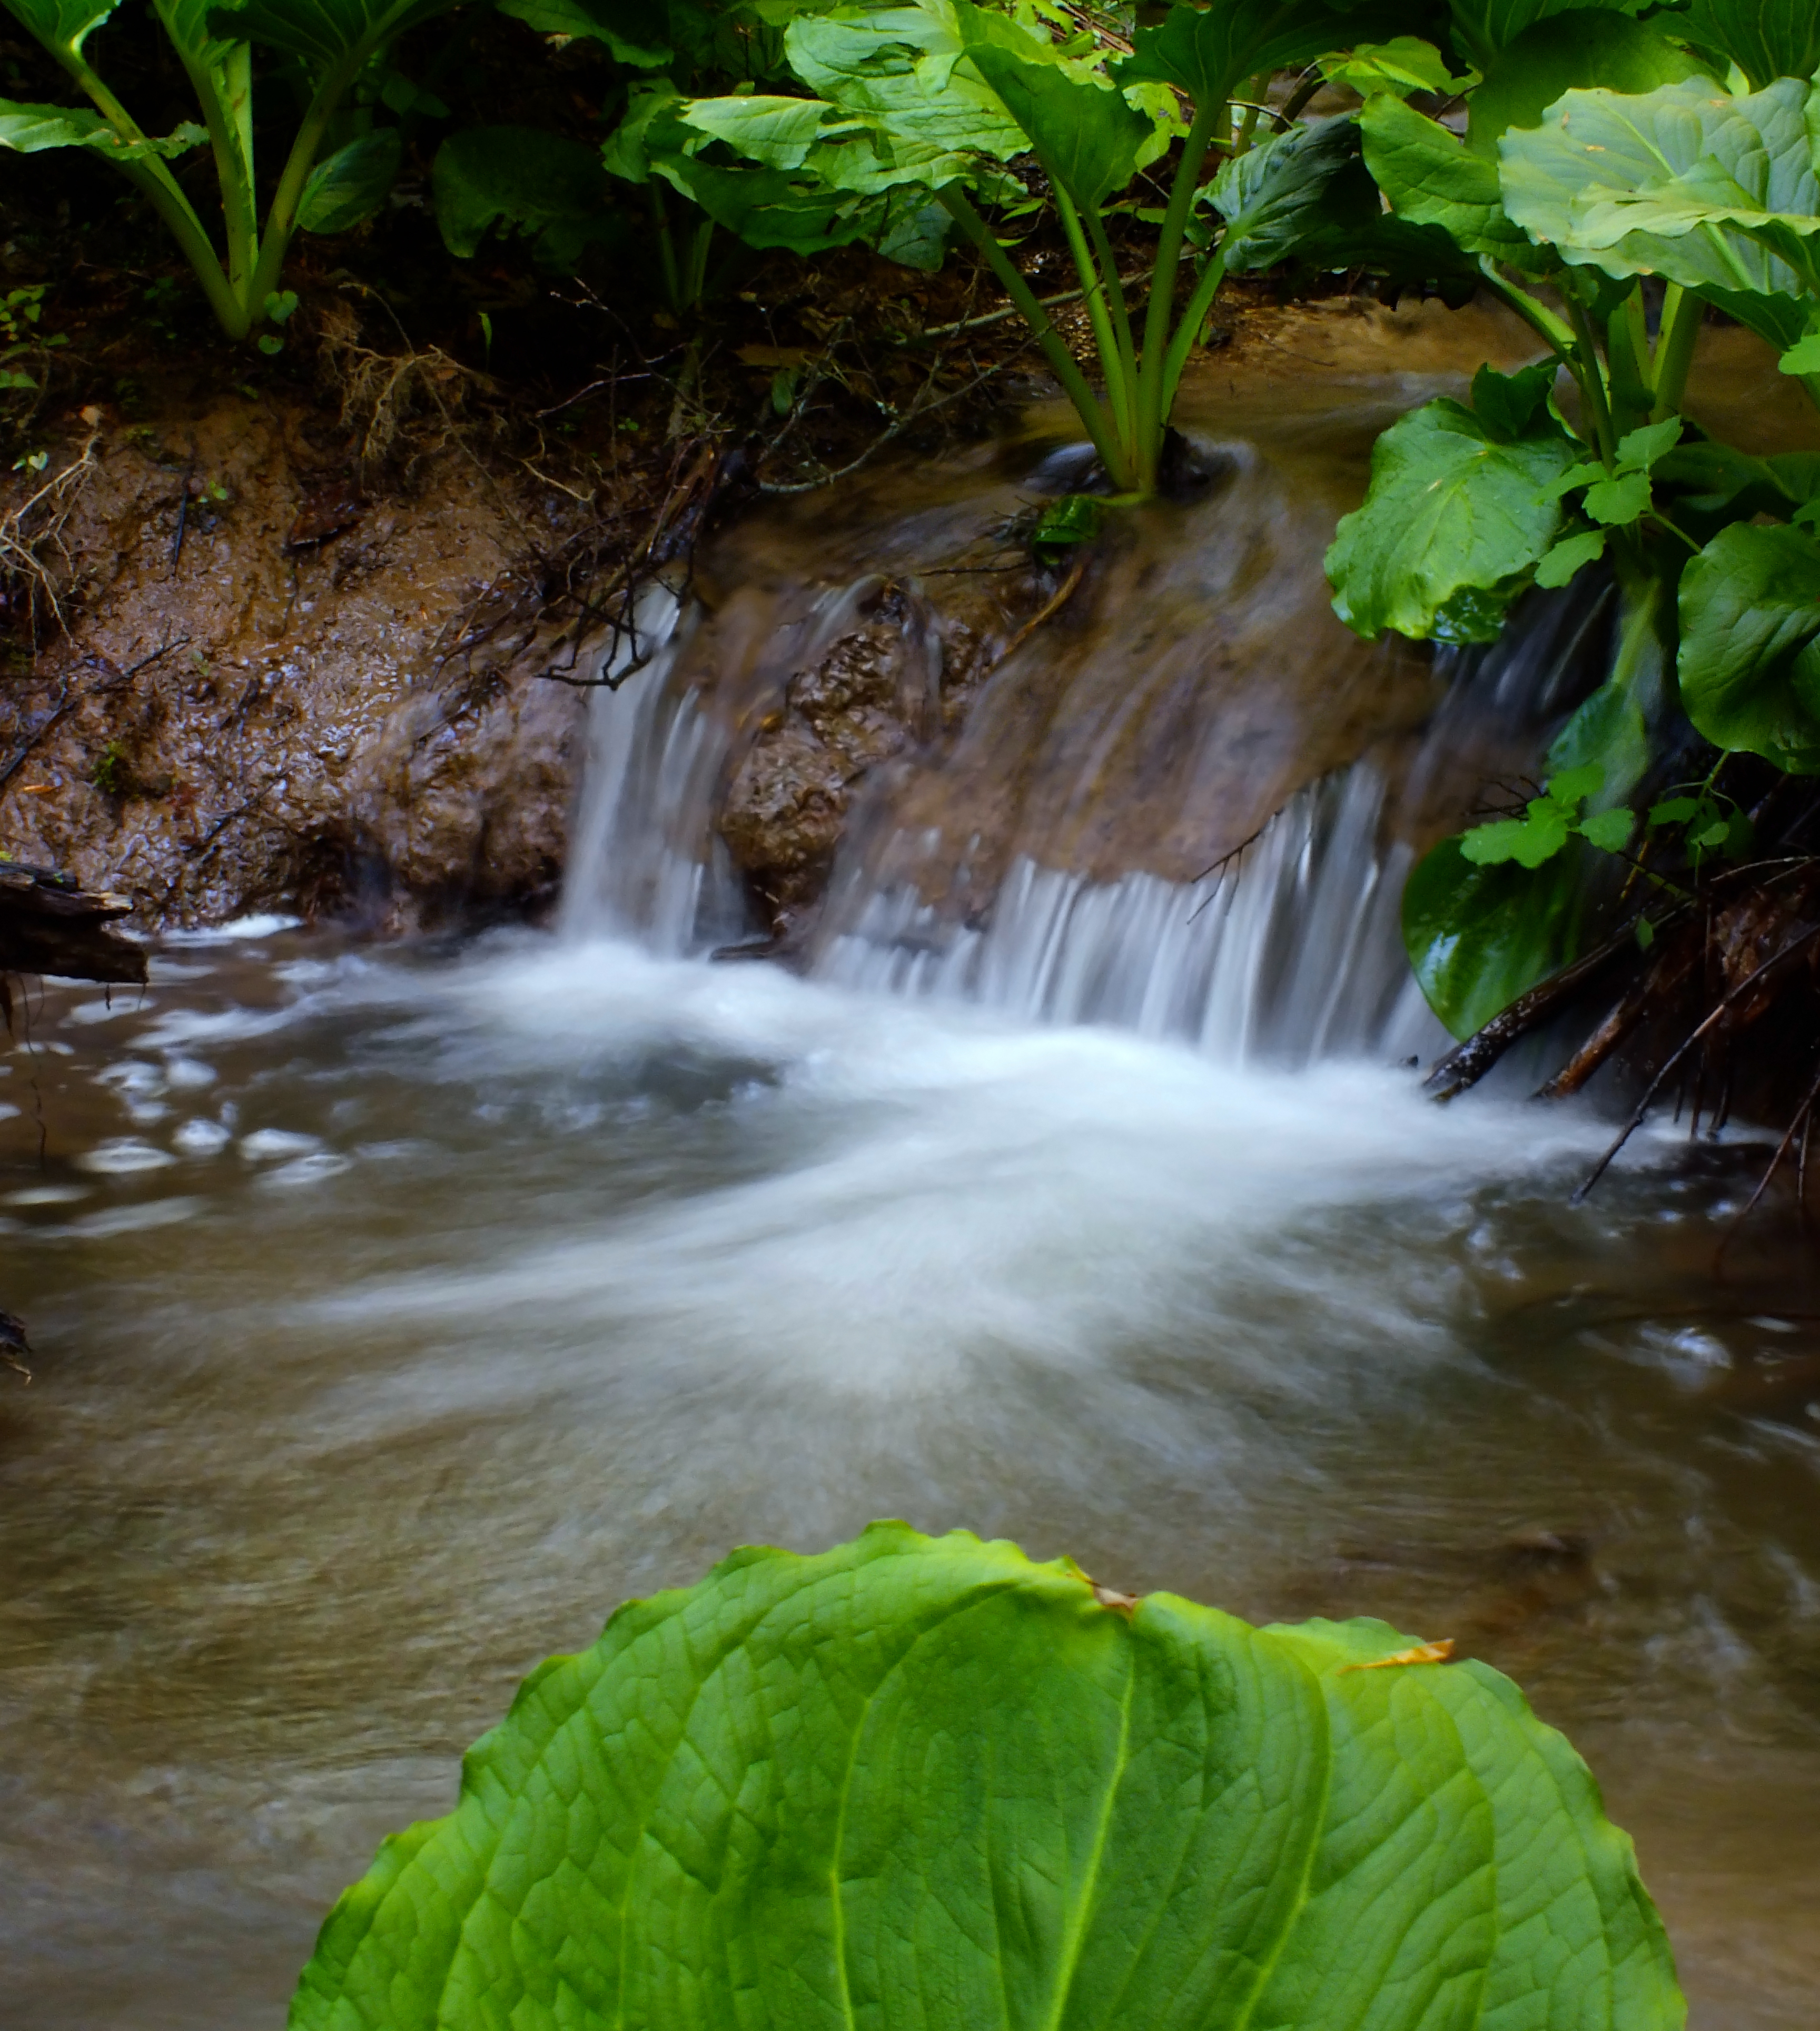
landscape, water, nature, forest, waterfall, creek, hiking, leaf, flower, river, stream, spring, green, cascade, jungle, autumn, rapid, botany, plants, body of water, creativecommons, vegetation, rainforest, pennsylvania, columbiacounty, weiserstateforest, jakeyhollownaturalarea, skunkcabbage, wasserfall, habitat, water feature, watercourse, landform, natural environment, geographical feature